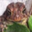
Label: frog